Horn Park (park)

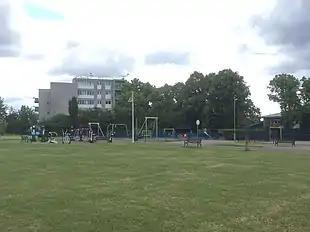
Horn Park's outdoor gym was installed in 2009 and the current playground was constructed in 2016. The flag was erected after the park won the Green Flag Award from 2012 onwards

In the late 1940s Gaveston Crescent was laid down as a new street with prefab houses all the way along it on both sides, leaving the last bit of open land to the south of the new Horn Park estate only across. The last section of the orchard still remained, north west of the current park, this was cleared and turned into houses and flats of Gaveston Crescent. In 1968 the prefab houses of Gaveston Crescent were torn down and turned back into open land, making the park its current size of , and across. The children's playground was constructed on the site of some of the former prefabs and the paved road surface of Gaveston Crescent itself was left running through the park as a large footpath, and still appears named on maps, despite having no houses and not being accessible by vehicle. In January 2003 a newly constructed skate park was open to the public, and was the first skate park in the Royal Borough of Greenwich. A local chairwoman, Frances Walker, raised £50,000 for outdoor gym equipment to be installed in Horn Park, shortly before she died April 2009 aged 69; the outdoor gym was installed in 2009, and a memorial sign with Walker's name and photograph was erected next to it.